Sparta, Laconia

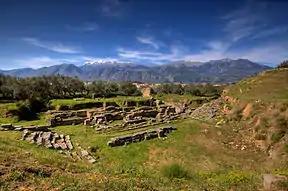
Ancient theatre of Sparta

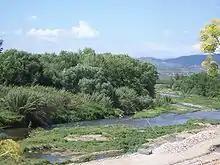

Beginning in the 13th century, the political and cultural center of Laconia shifted to Mystras, some 4 km to the west. The settlement at ancient Sparta, named Lacedaemonia, continued to exist, although greatly depopulated, until modern times as a town of a few thousand people who lived among the ruins, in the shadow of Mystras. The Palaiologos family (the last Byzantine Greek imperial dynasty) also lived in Mystras. The Despotate of the Morea was captured by the Ottomans under Mehmed II in 1460.